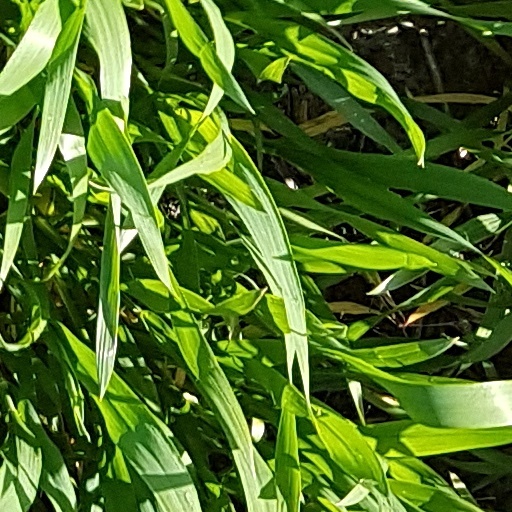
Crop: wheat